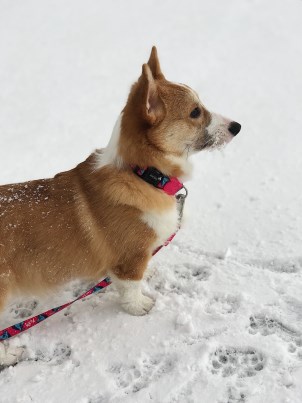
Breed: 2909-n000116-Cardigan